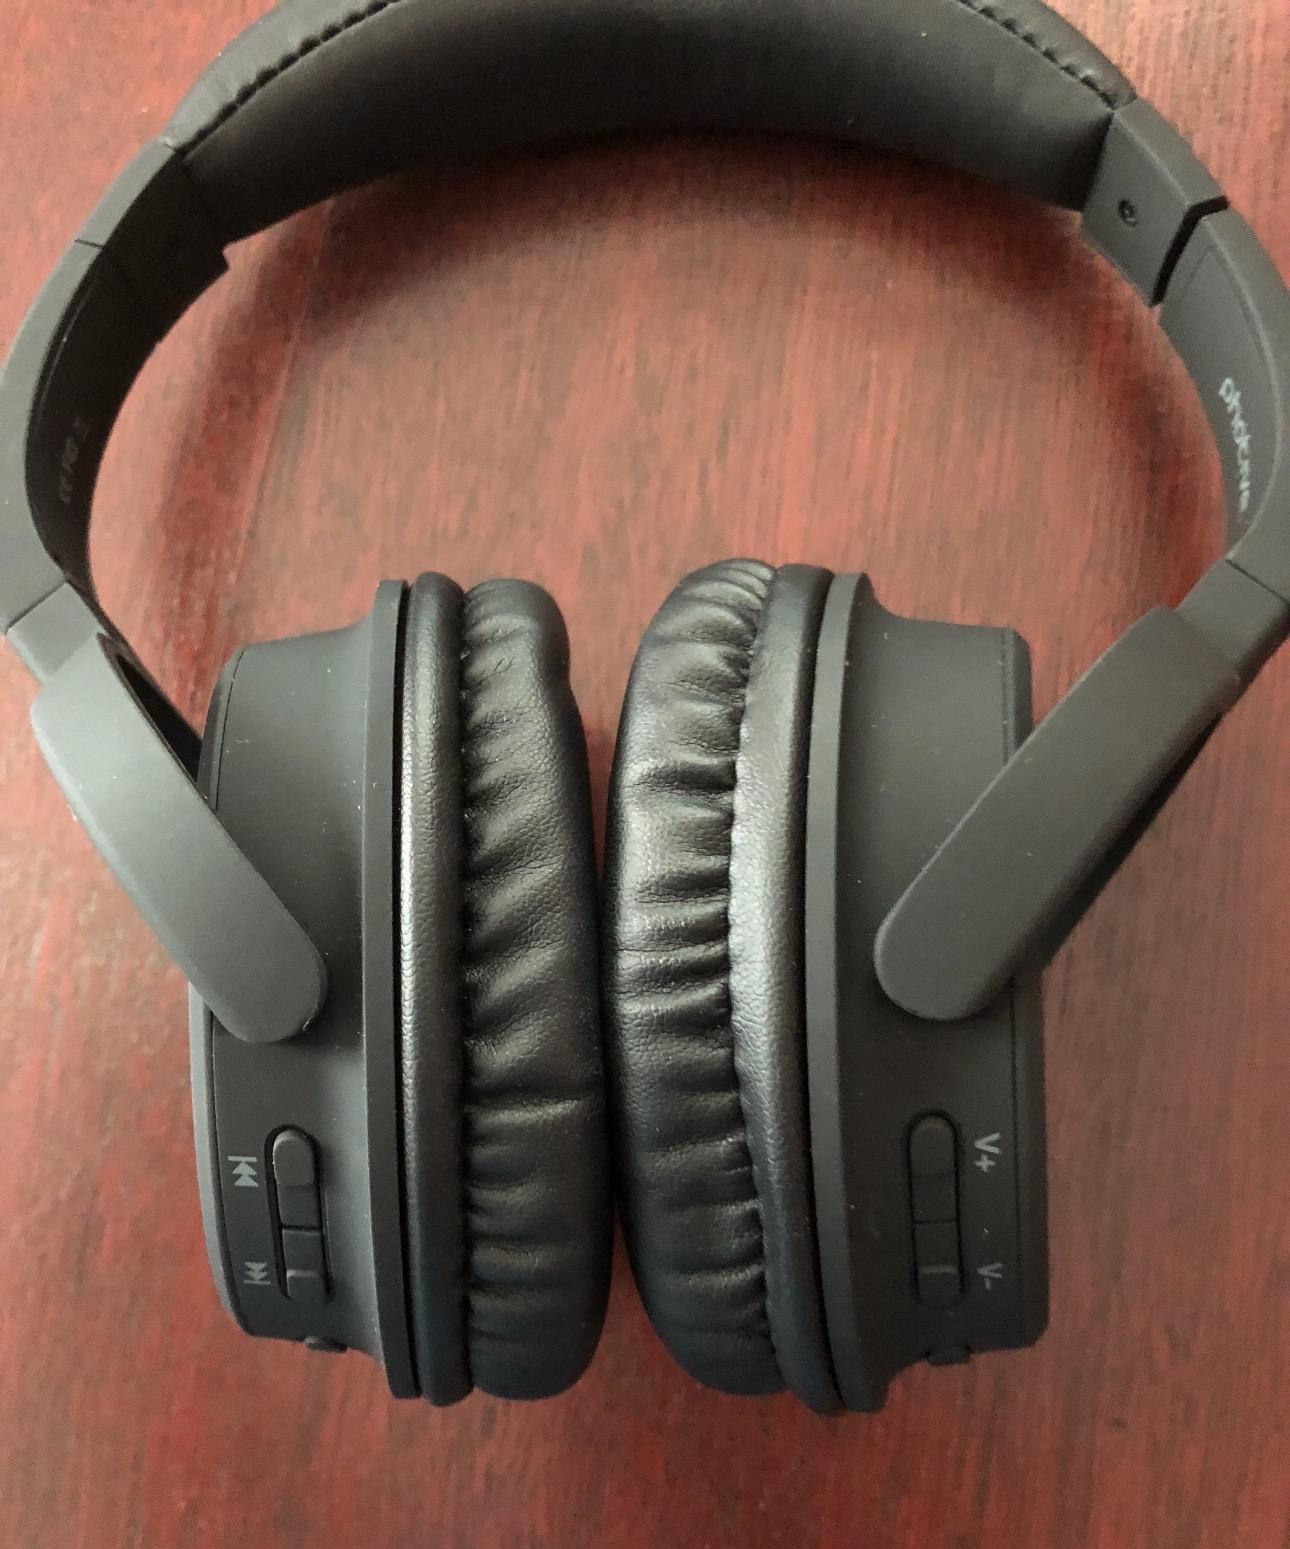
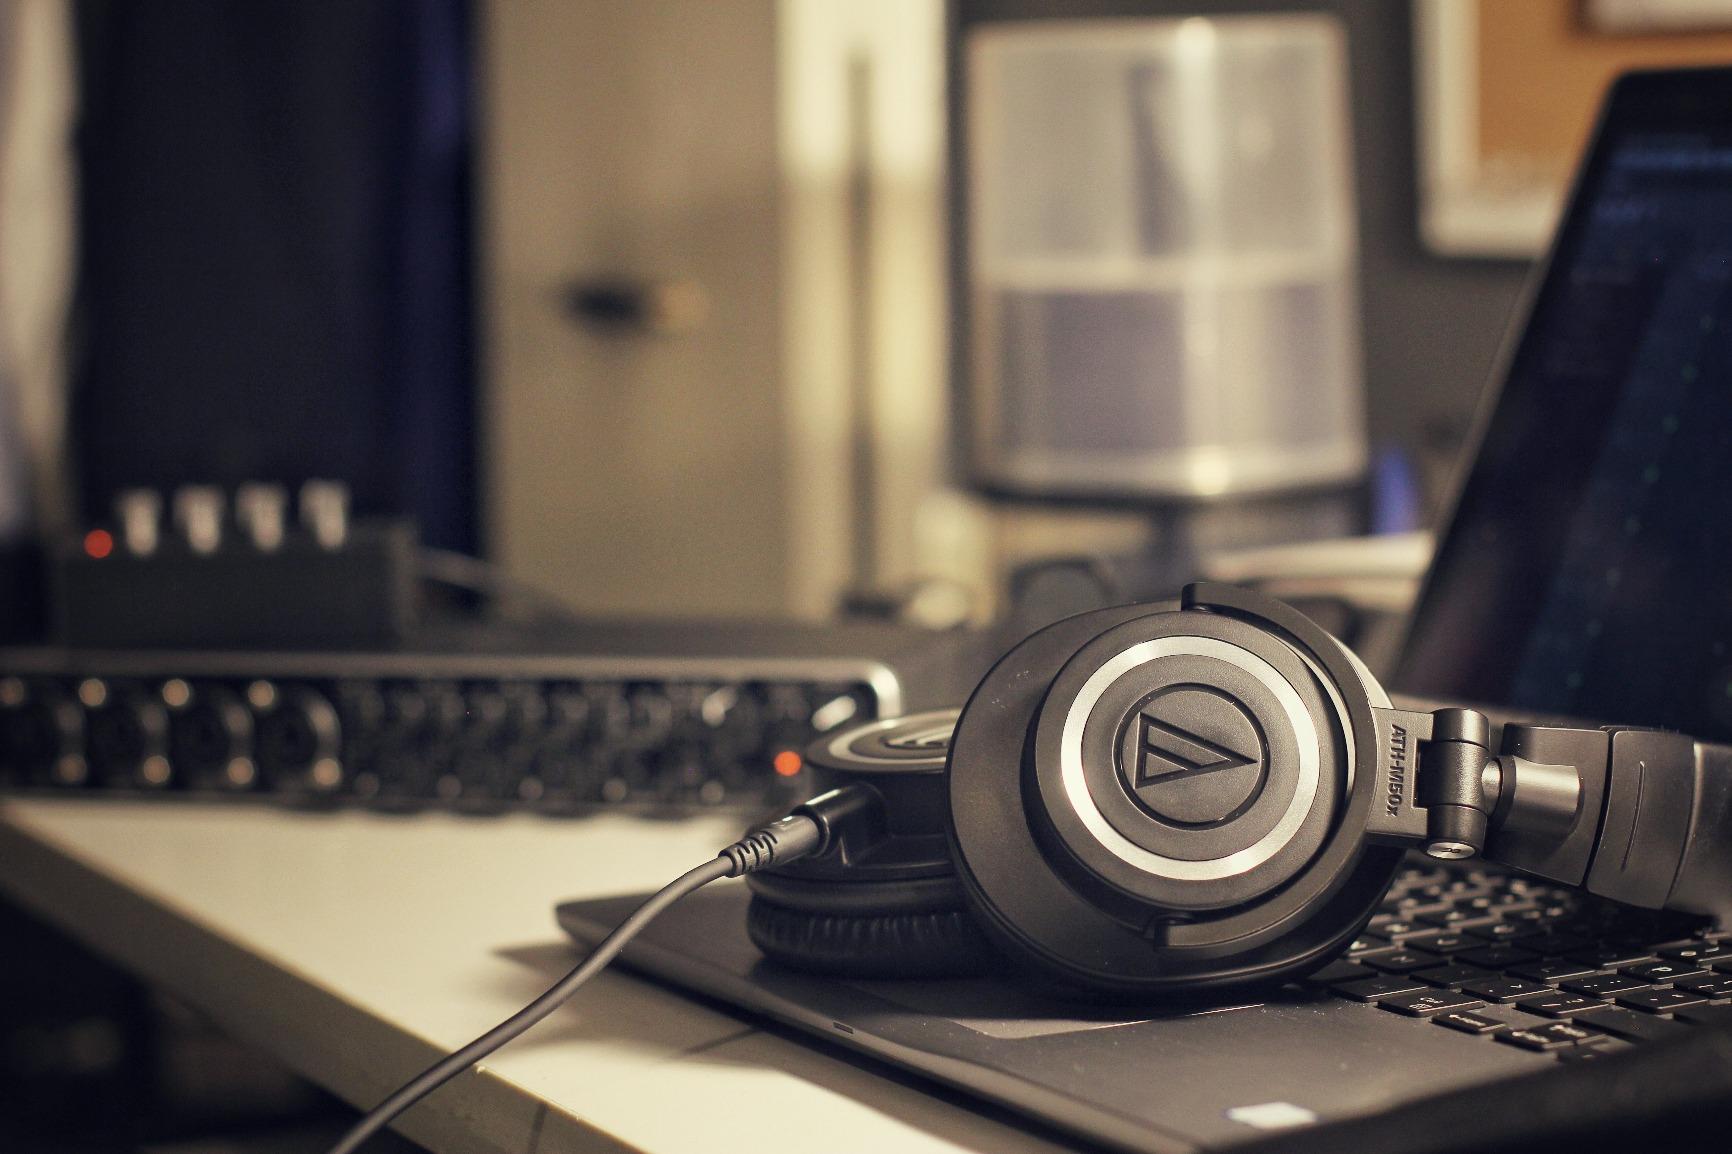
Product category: headphones
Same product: no